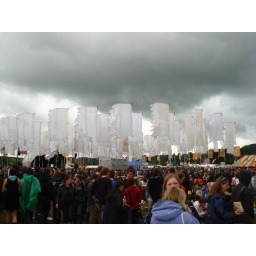
A dubious black cloud hangs over the Jazz Field flags